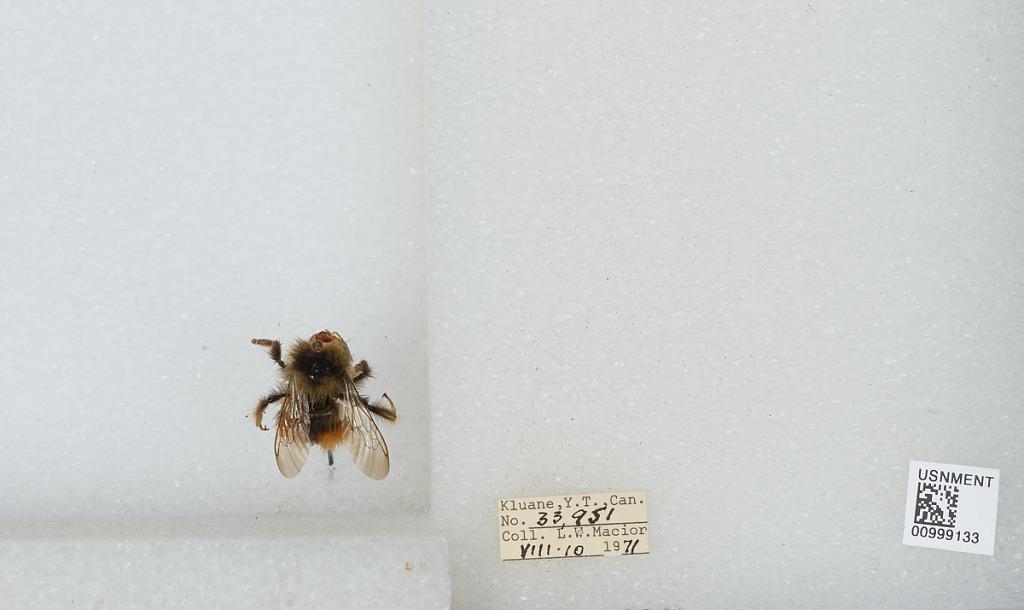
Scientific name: Bombus (Pyrobombus) melanopygus Nylander
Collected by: L. Macior
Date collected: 1971-8-10
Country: Canada
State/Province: Yukon Territory
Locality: Kluane
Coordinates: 60.75, -139.5